Access control

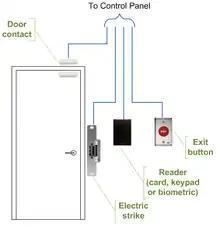
Typical access control door wiring

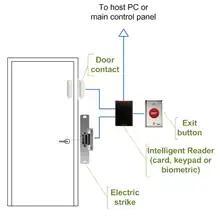
Access control door wiring when using intelligent readers

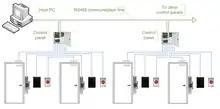
Access control system using serial controllers

Access control decisions are made by comparing the credentials to an access control list. This look-up can be done by a host or server, by an access control panel, or by a reader. The development of access control systems has observed a steady push of the look-up out from a central host to the edge of the system, or the reader. The predominant topology circa 2009 is hub and spoke with a control panel as the hub, and the readers as the spokes. The look-up and control functions are by the control panel. The spokes communicate through a serial connection; usually RS-485. Some manufactures are pushing the decision making to the edge by placing a controller at the door. The controllers are IP enabled, and connect to a host and database using standard networks